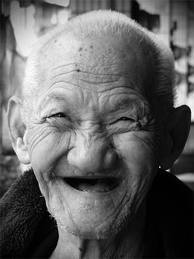
Label: Colored